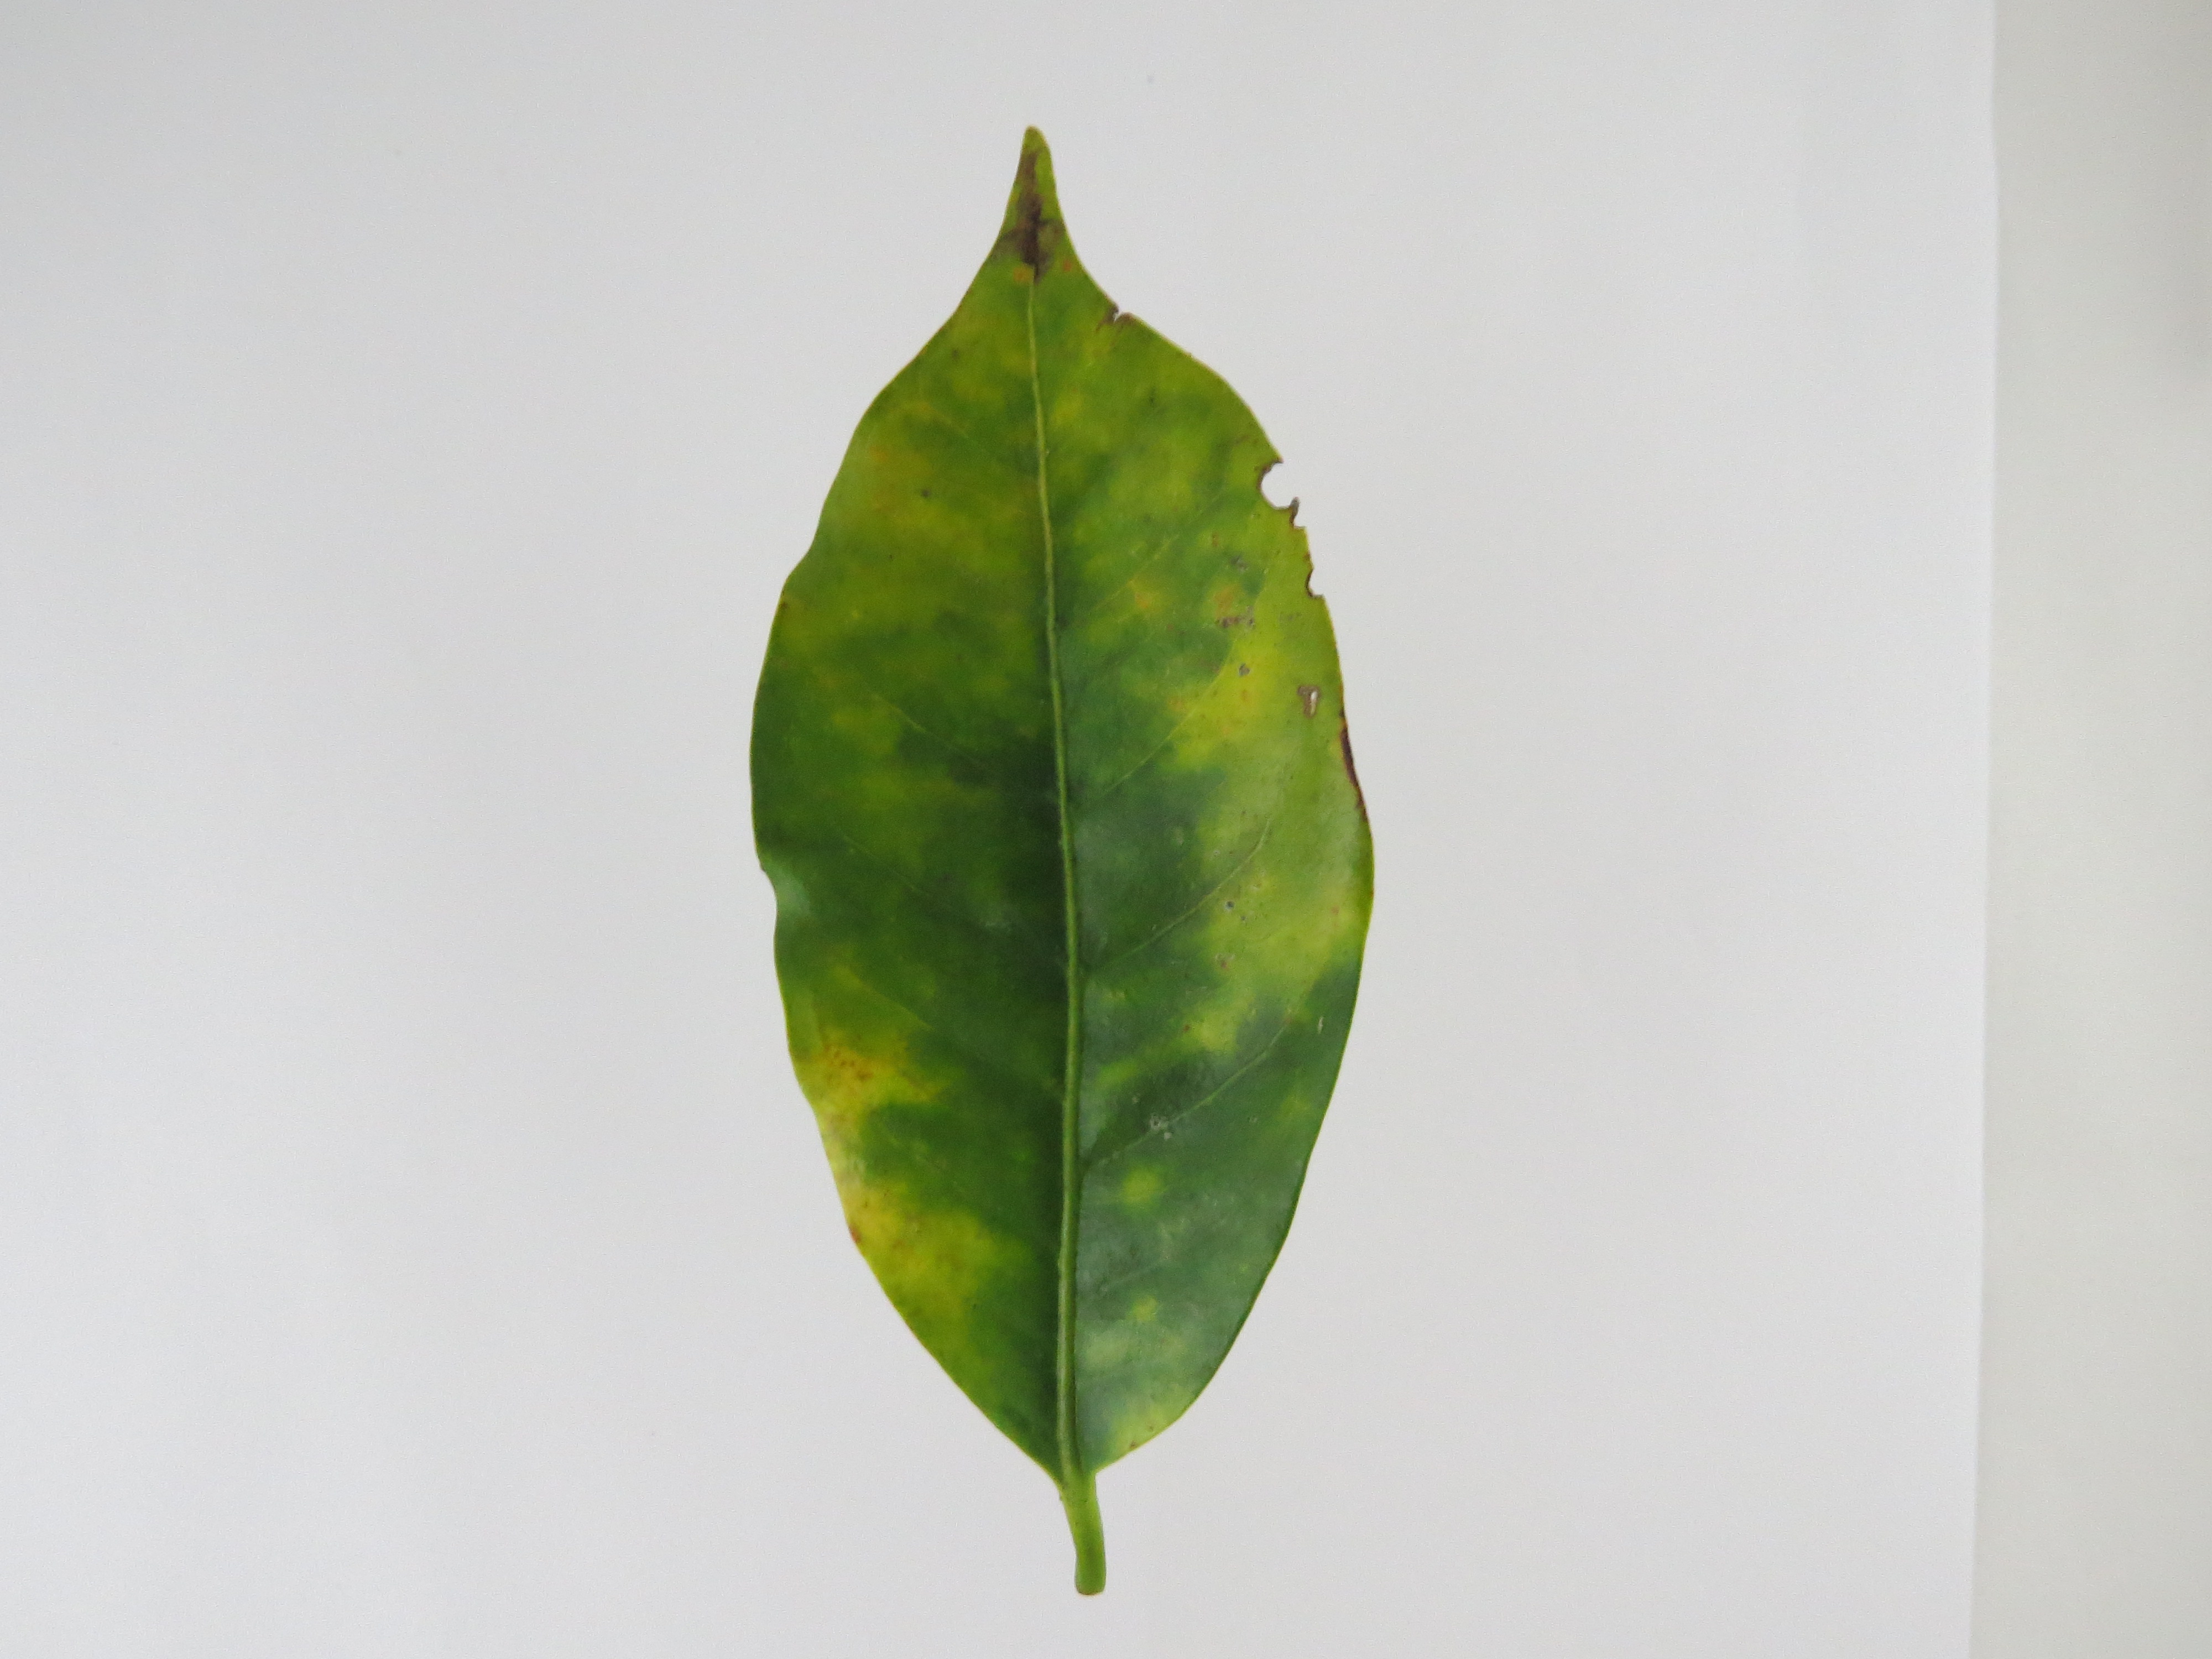
Label: magnesium-Mg